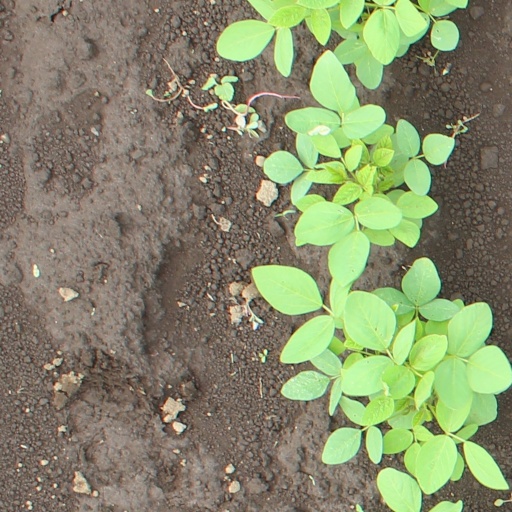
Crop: soybean